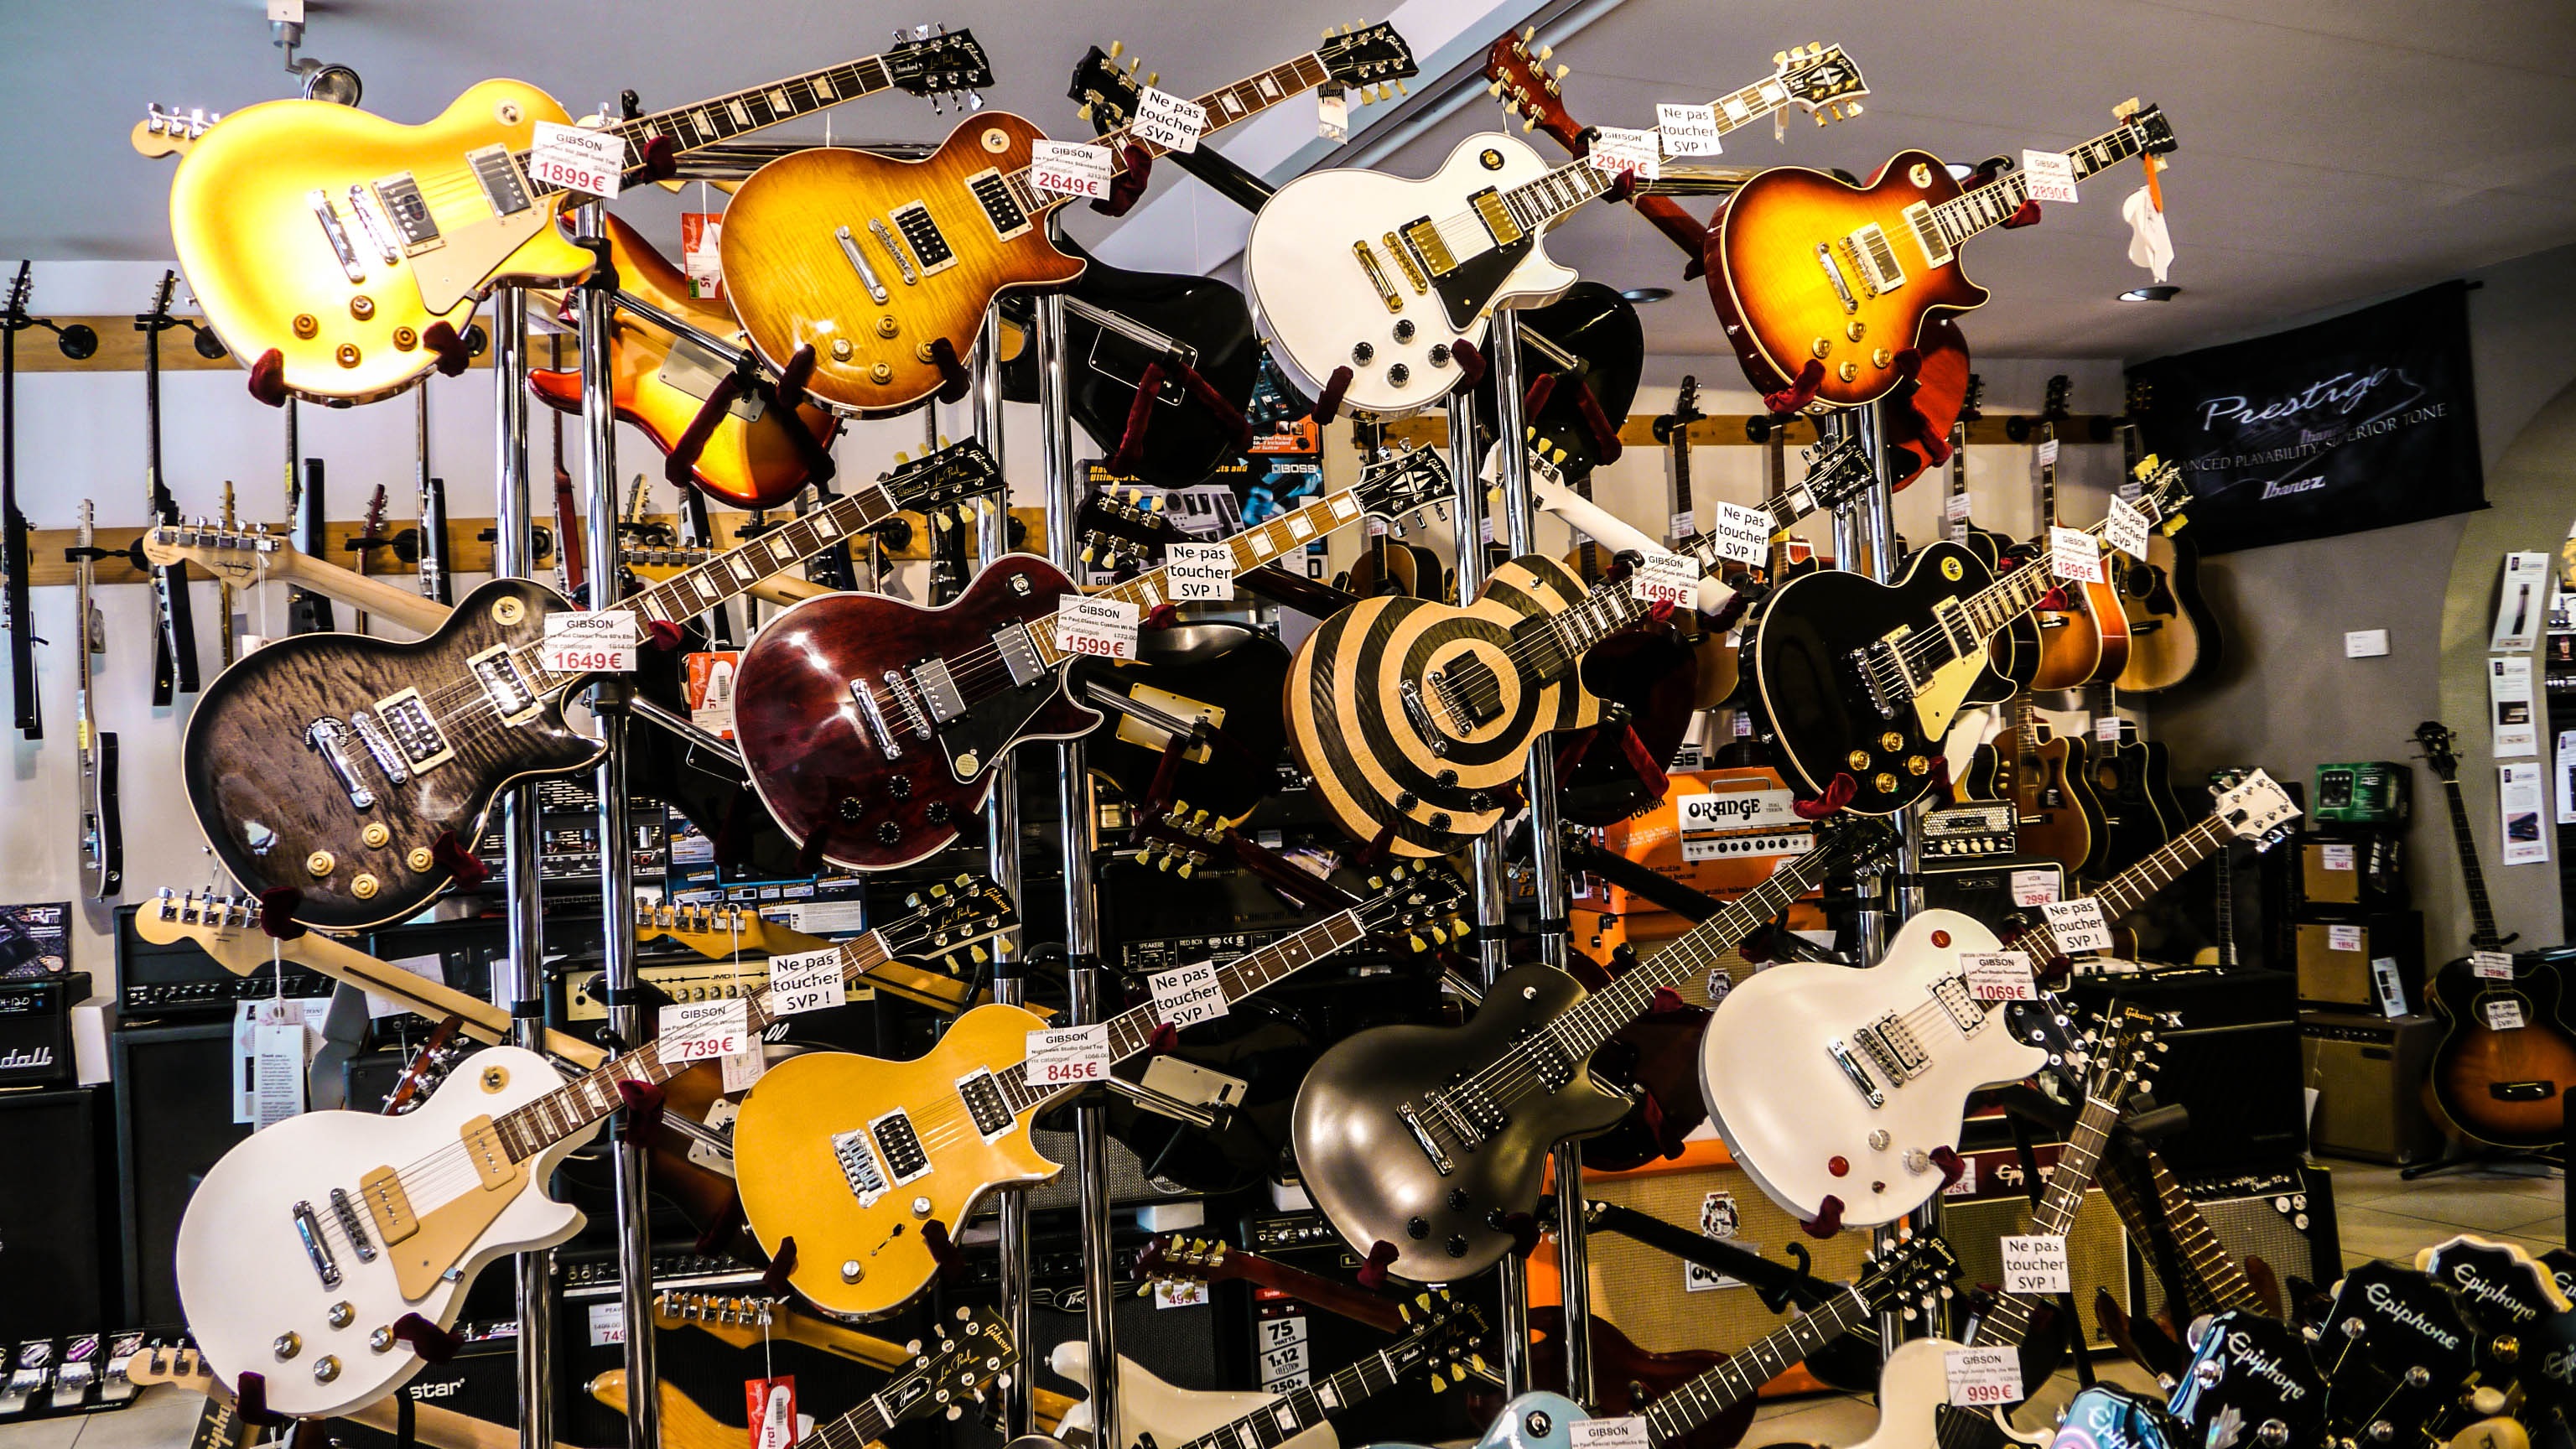
rock, music, guitar, store, electrical, musician, drum, musical instrument, percussion, orchestra, performance, drums, drummer, plucked string instruments, musical ensemble, skin head percussion instrument